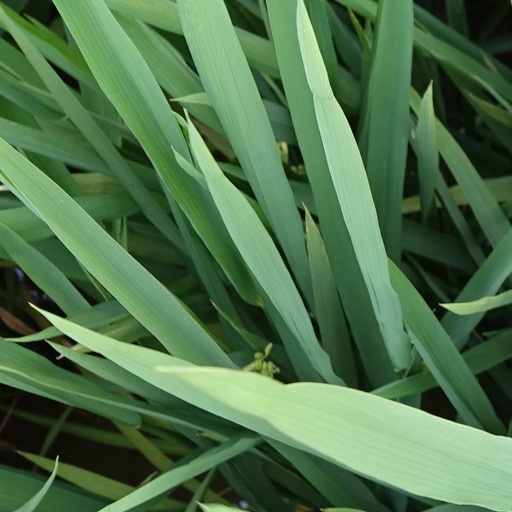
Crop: rice